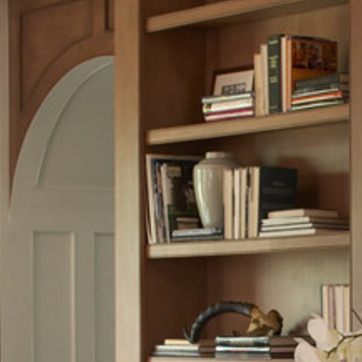
Material: paper